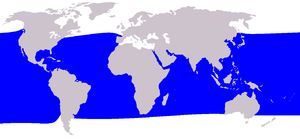
Cette liste commentée recense la mammalofaune en Guyane. Elle répertorie les espèces de mammifères guyanais actuels et celles qui ont été récemment classifiées comme éteintes. Cette liste comporte 250 espèces réparties en douze ordres et 43 familles, dont quatre sont « en danger », sept sont « vulnérables », cinq sont « quasi menacées » et 27 ont des « données insuffisantes » pour être classées.
Cette liste commentée recense la mammalofaune en Europe. Elle répertorie les espèces de mammifères européens actuels et celles qui ont été récemment classifiées comme éteintes. Comme ici n'est référencé que l'Europe dans ses limites géographiques les plus communément admises, cette liste ne comptabilise pas les animaux présents dans les îles Canaries, Madère, le Groenland, la Sibérie, la partie asiatique de la Transcaucasie, l'Anatolie et Chypre.
Cette liste commentée recense la mammalofaune à La Réunion. Elle répertorie les espèces de mammifères réunionnais actuels et celles qui ont été récemment classifiées comme éteintes. Cette liste comporte 44 espèces réparties en neuf ordres et 21 familles, dont une est « éteinte », trois sont « en danger », quatre sont « vulnérables » et douze ont des « données insuffisantes » pour être classées. À l'échelle française, par la liste rouge de l'UICN France, ces mammifères n'ont pas forcément les mêmes statuts que précédemment : une est « éteinte », une autre est « en danger critique d'extinction », une est « en danger », une autre est « quasi menacée », six ont des « données insuffisantes » pour être classées et vingt sont « non applicables ».
Cette liste commentée recense la mammalofaune en Martinique. Elle répertorie les espèces de mammifères martiniquais actuels et celles qui ont été récemment classifiées comme éteintes. Cette liste comporte cinquante espèces réparties en huit ordres et 21 familles, dont deux sont « éteintes », trois sont « vulnérables », une est « quasi menacée » et douze ont des « données insuffisantes » pour être classées.